History of the Seattle Seahawks

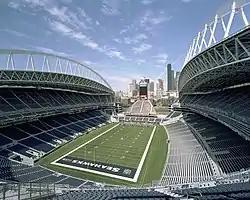
Lumen Field, home of the Seahawks since 2002.

Big changes were afoot in 2002. When the Seahawks left Husky Stadium at the end of the 2001 season they were part of the AFC West, but when they moved into Seahawks Stadium they were now part of the NFC West, where they were based in their inaugural season 26 years earlier. This was because of the 2002 divisional realignment caused by the addition of the expansion Houston Texans, and to keep traditional divisional rivalries, such as Dallas-Washington despite Dallas being further west than St. Louis. The year was one of ups-and-downs as Dilfer was injured in Week 7 and Hasselbeck became the starting quarterback. He ended the season on a 3-game winning streak, and Shaun Alexander led the NFC with 18 touchdowns. But the team finished with a 7–9 record and rumblings began over whether Holmgren was up to having dual roles as de facto general manager and head coach.